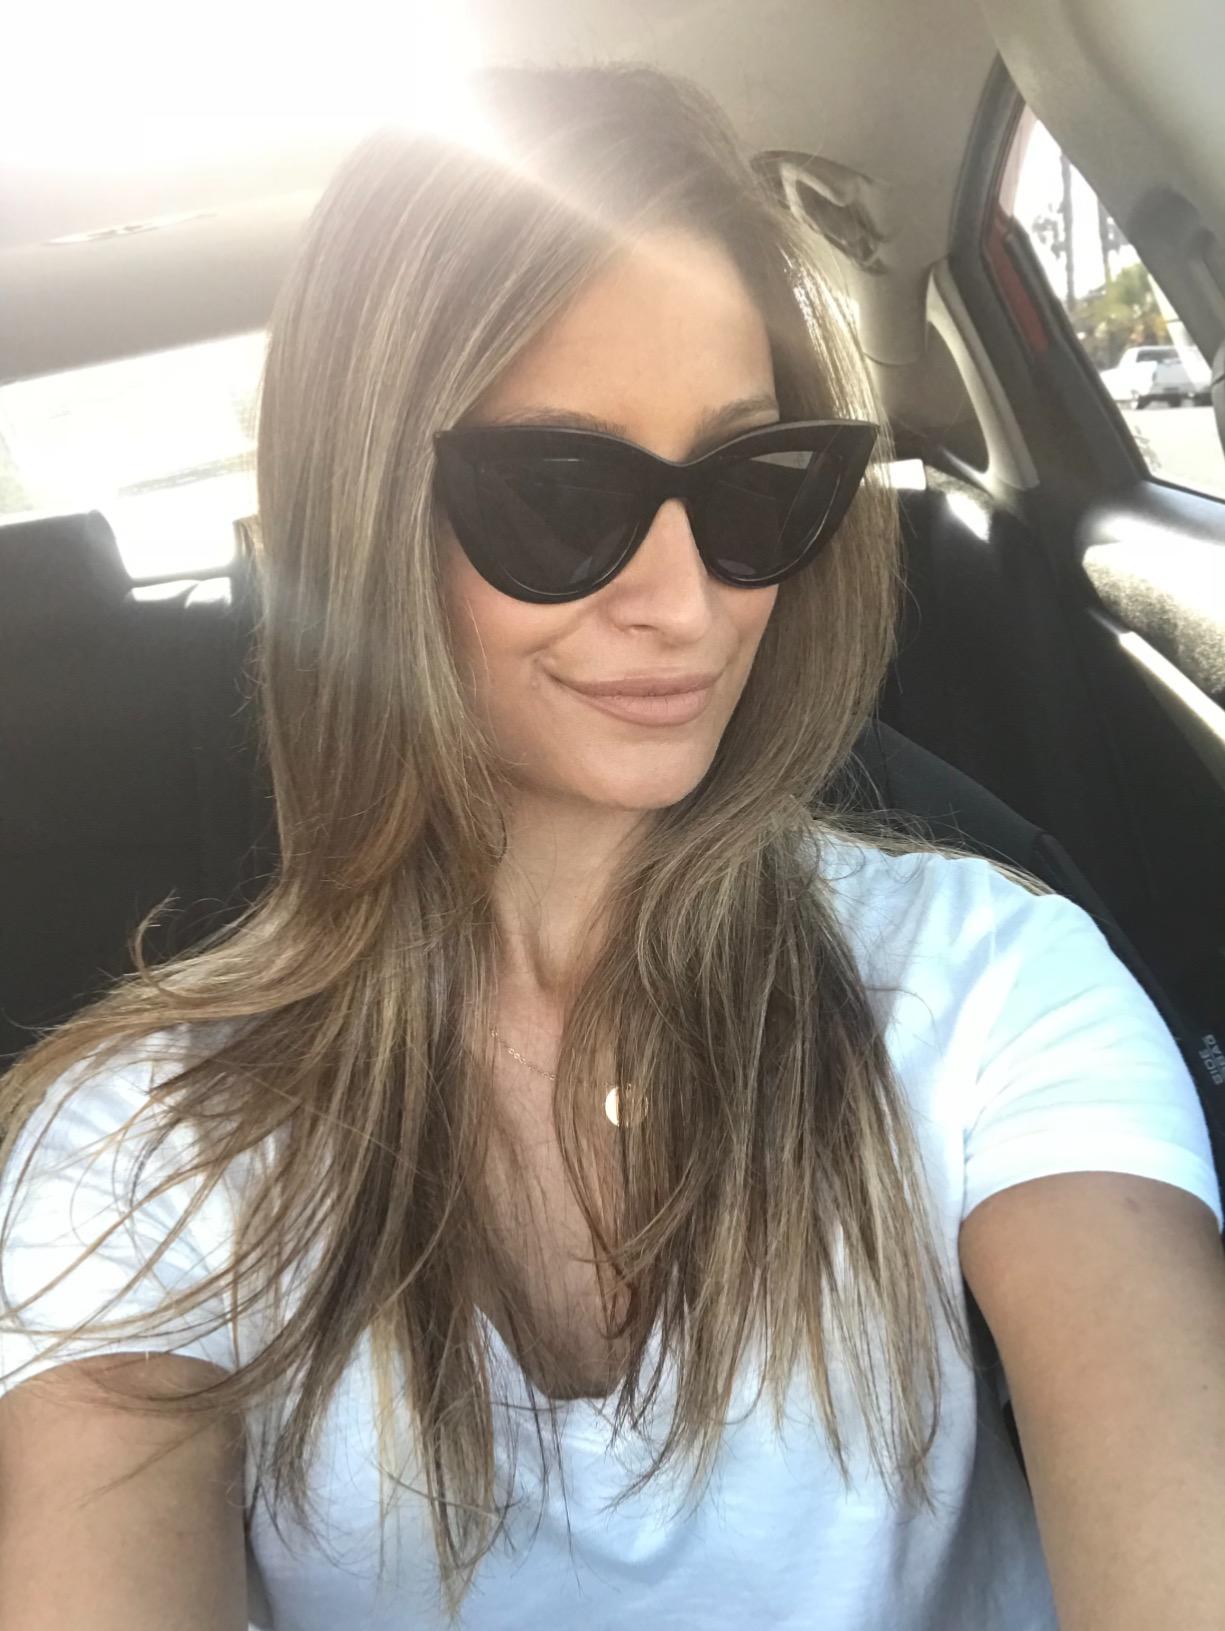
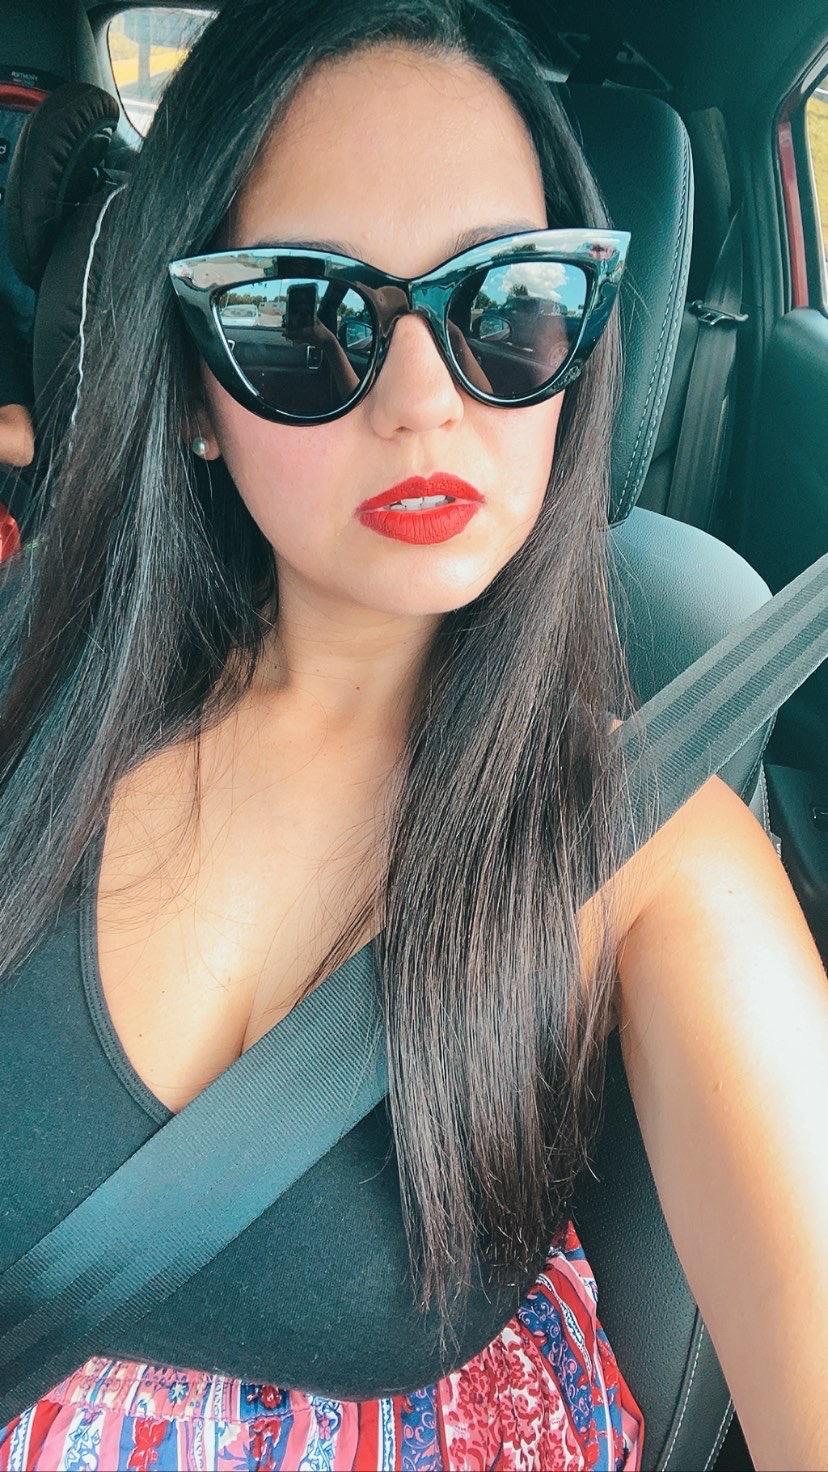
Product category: accessories_sunglasses
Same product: yes